Incremental encoder

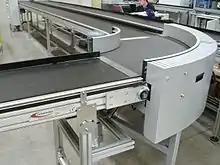
Mechanical conveyors such as this typically use rotary incremental encoders as feedback devices for closed-loop speed control

Incremental encoders are commonly used to measure the speed of mechanical systems. This may be done for monitoring purposes or to provide feedback for motion control, or both. Widespread applications of this include speed control of radar antenna rotation and material conveyors, and motion control in robotics, CMM and CNC machines.